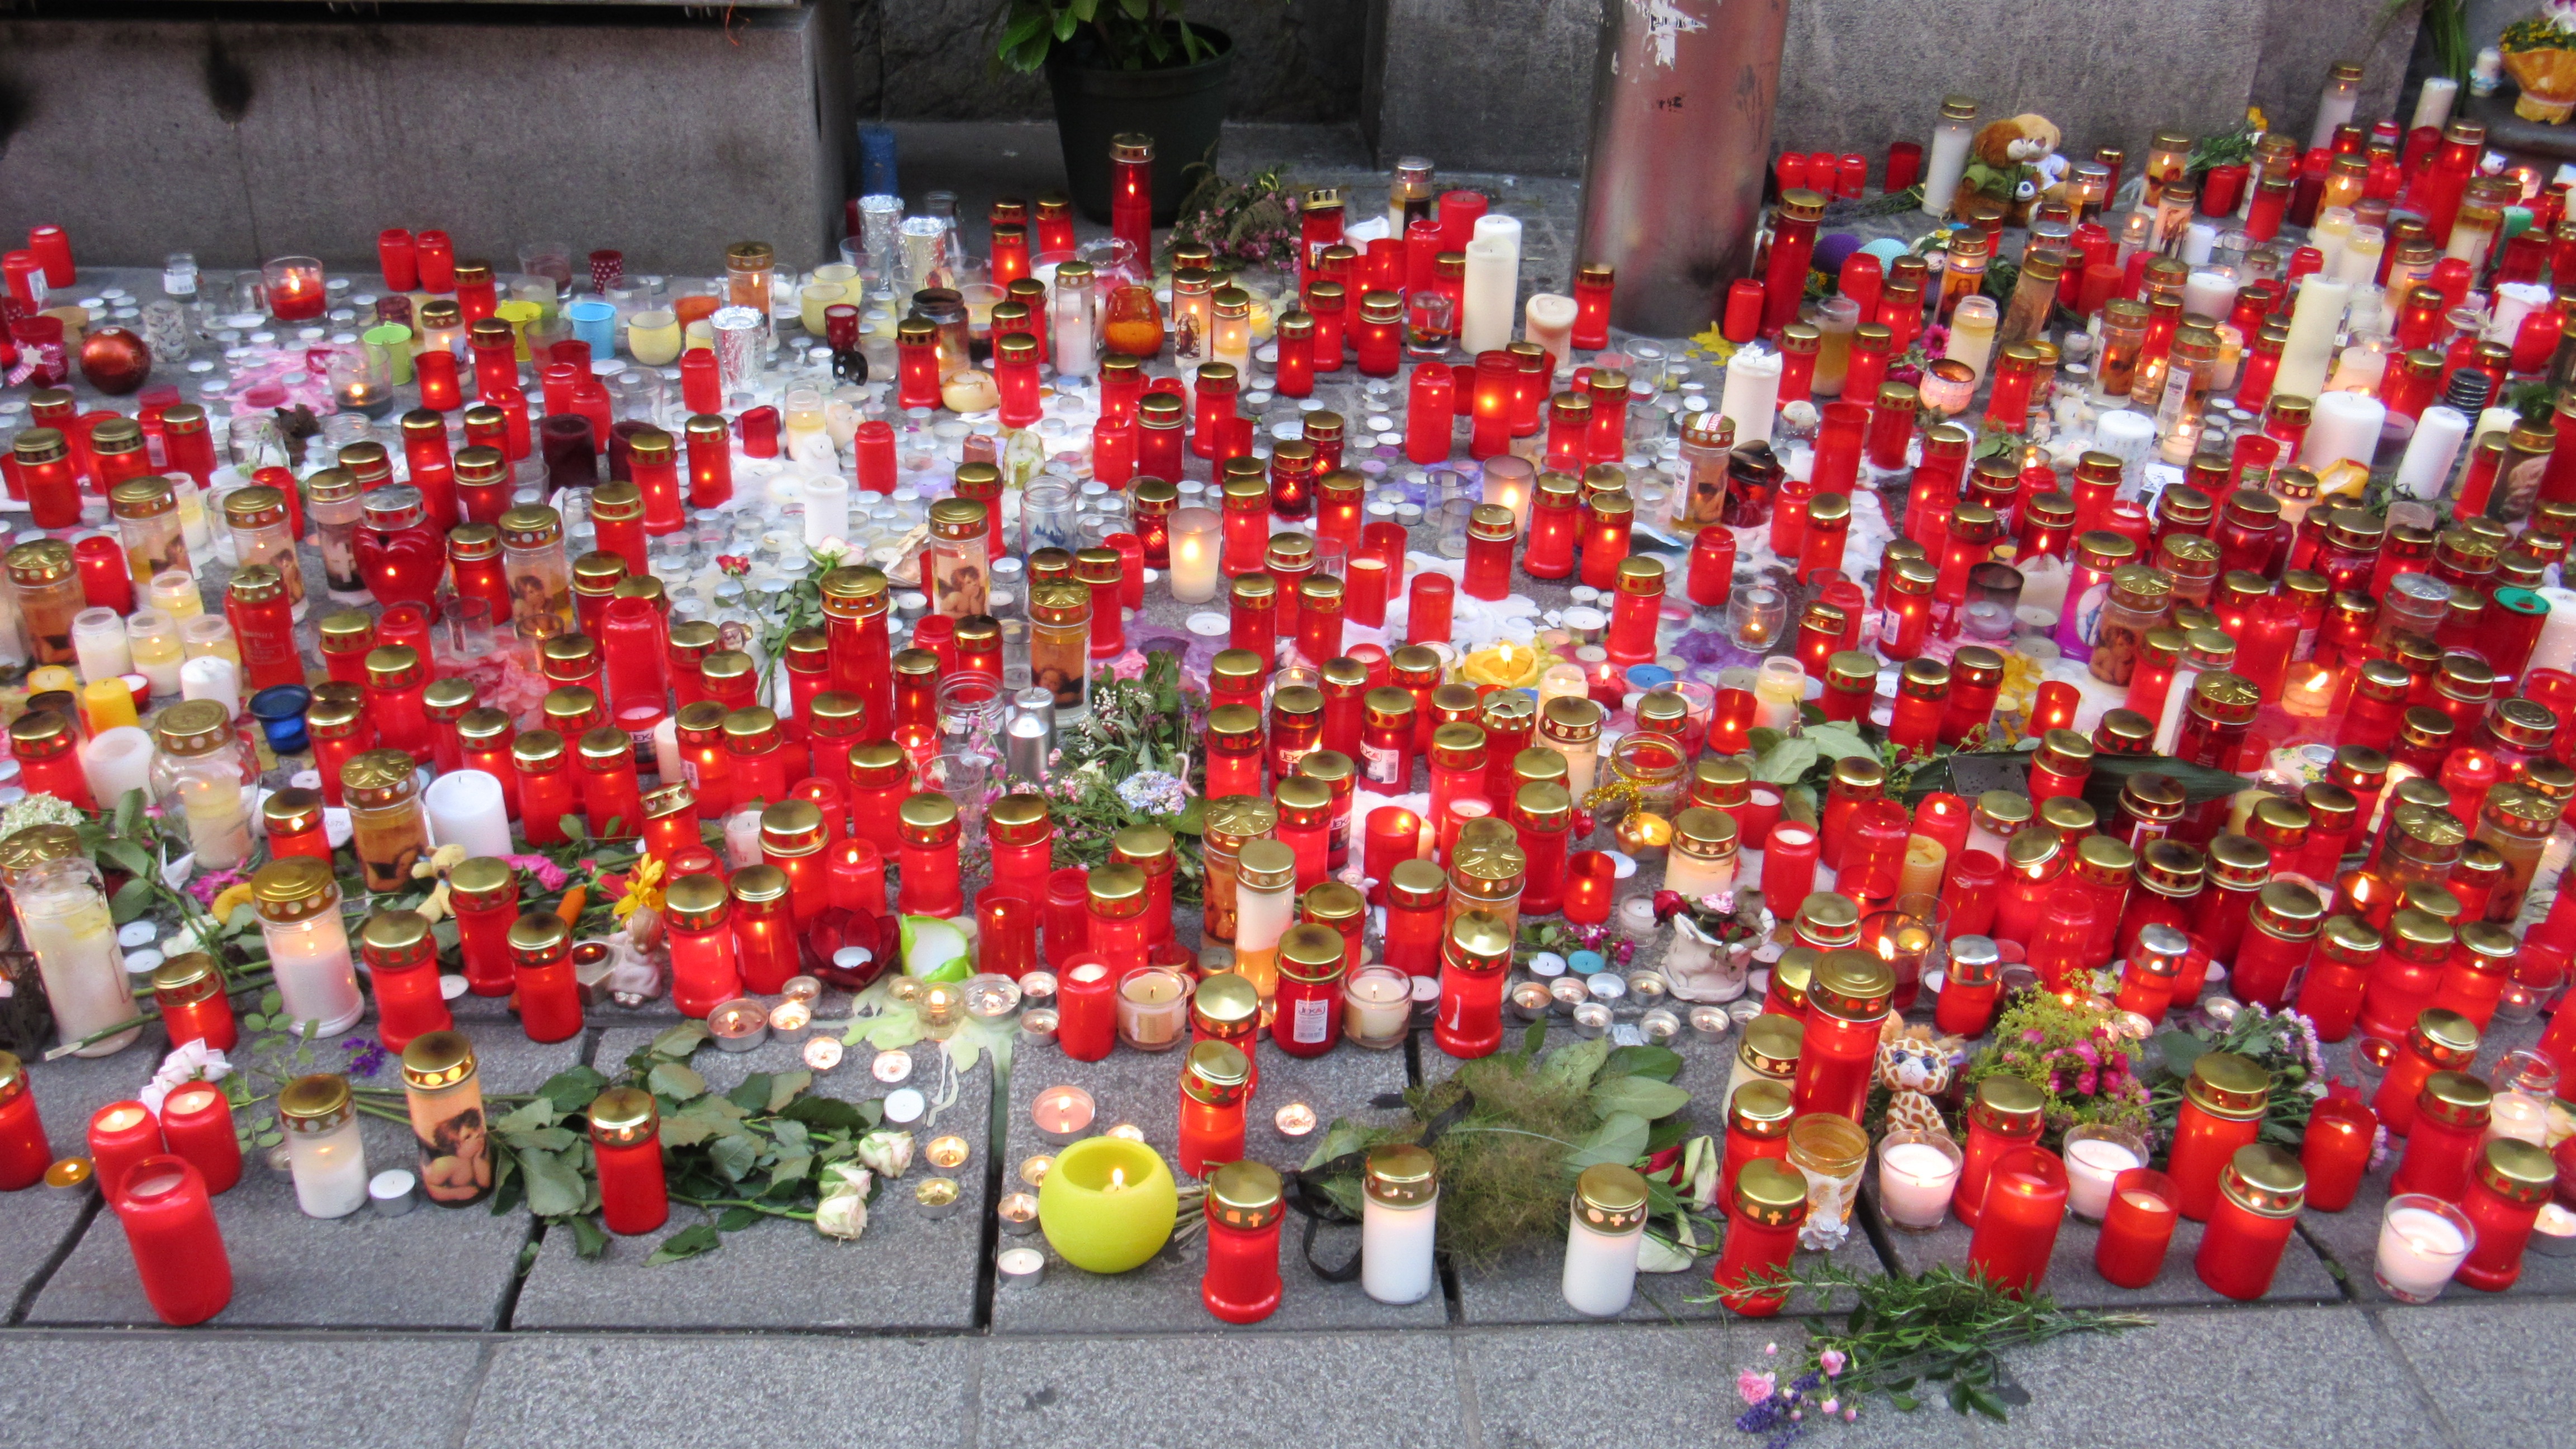
memory, death, christmas, toy, christmas decoration, candles, commemorate, loss, graz, mourning, many, farewell, sympathy, suffering, chinese new year